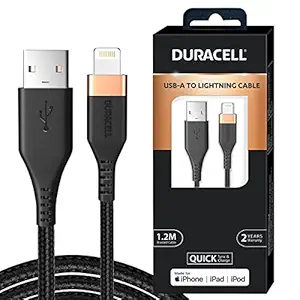
Duracell USB Lightning Apple Certified (Mfi) Braided Sync & Charge Cable For Iphone
Category: Computers&Accessories
Price: 970 (list price: 1799)
Rating: 4.5 (815 ratings)
About this product: Supports Ios Devices With Max Output Up To 2.4A|Up To 10, 000+ Bend And 10, 000+ Plugging And Unplugging Test Ensure This Cable A Longer Lifespan|Ensure Fast And Stable Data Transmission Up To 480 Mbps|2 Years Warranty|Compatible Designed To Work Flawlessly With Mfi Or Apple Devices, Iphone, Imac, Ipad Etc|1.2M Tangle Free Durable Tough Braiding Sync & Charge Cable